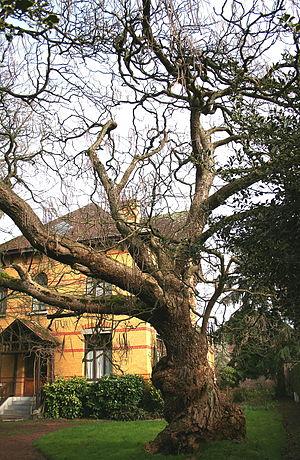
Catalpa doré (Catalpa bignonioides ‘Aurea’) Circonférence mesurée à 1m50 du sol: 300 cm (2007) Hauteur